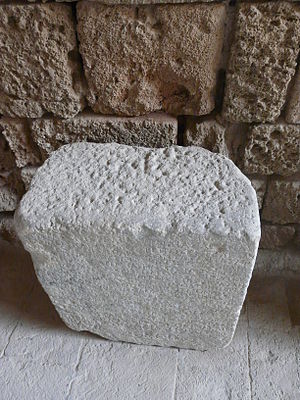
Lindos / Galleri
Lindos er en by og et arkæologisk udgravningsområde beliggende på østkysten af den græske ø Rhodos, 55 km syd for Rhodos by. Byen er et populært turistmål, da den er den eneste af Rhodos's tre antikke byer, der stadig består som bysamfund.